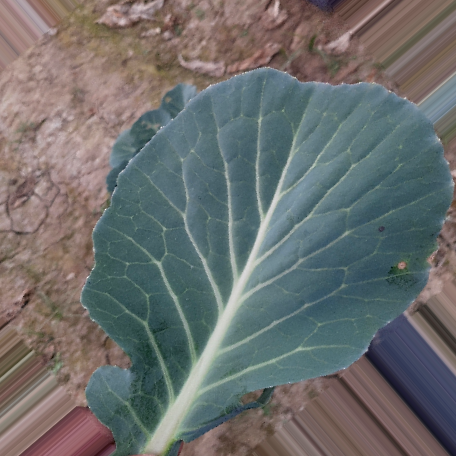
Label: Disease Free